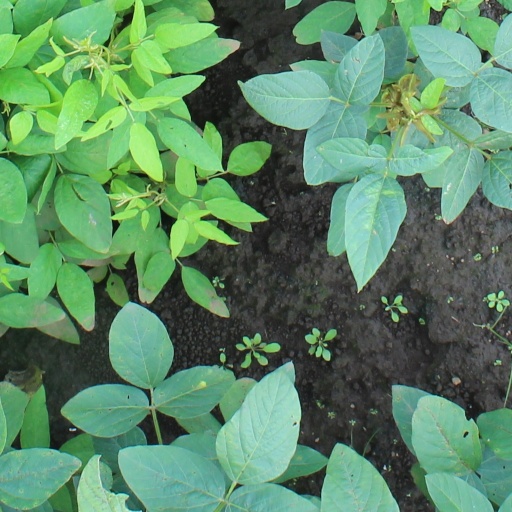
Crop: soybean